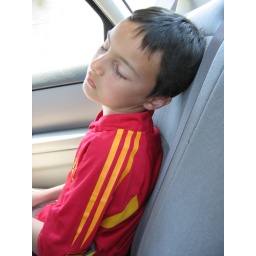
Luis sleeping in car on the way to palm beach